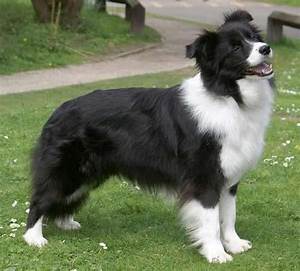
Label: dog